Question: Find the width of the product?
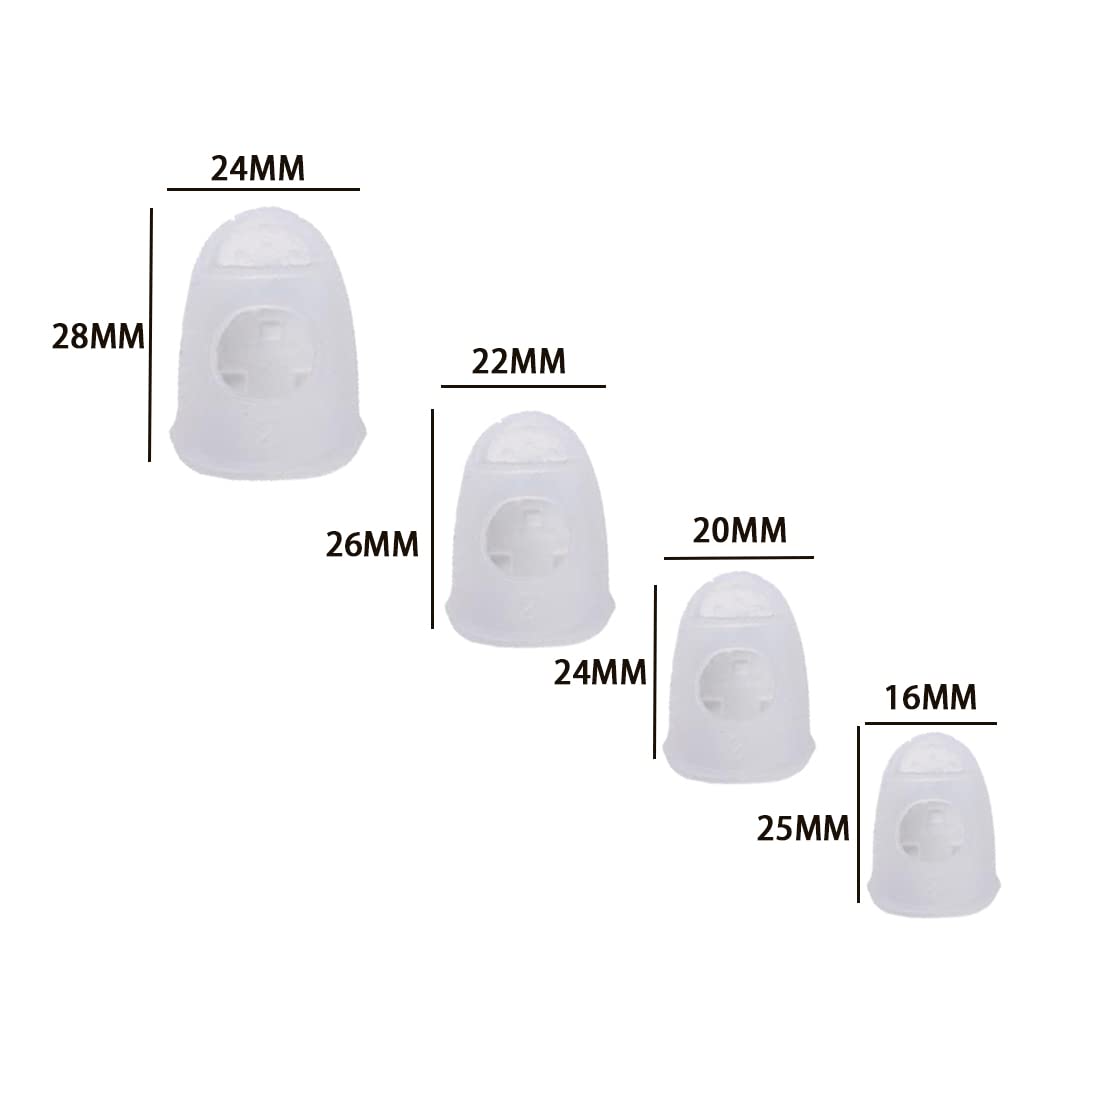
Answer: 24.0 millimetre